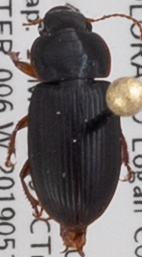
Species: Harpalus herbivagus
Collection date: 2019-05-15
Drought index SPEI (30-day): -0.54
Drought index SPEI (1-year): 0.9
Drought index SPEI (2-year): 0.17